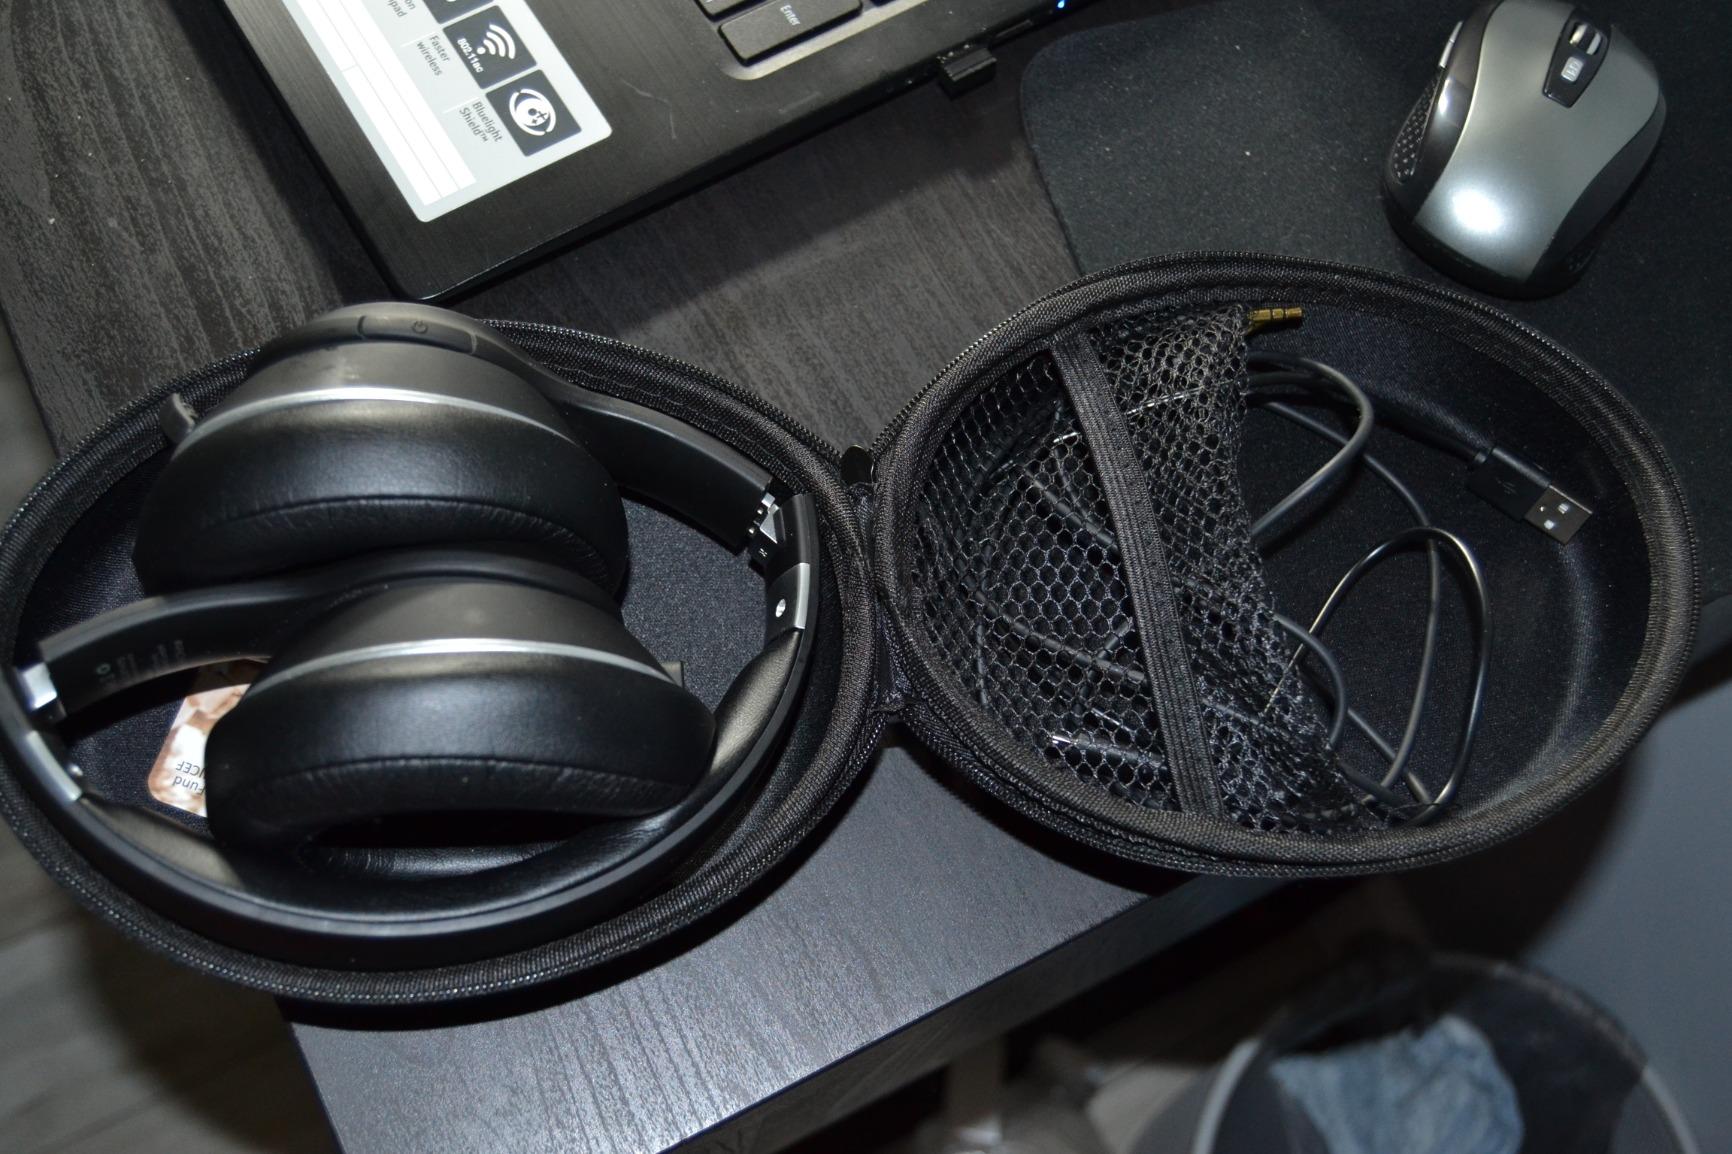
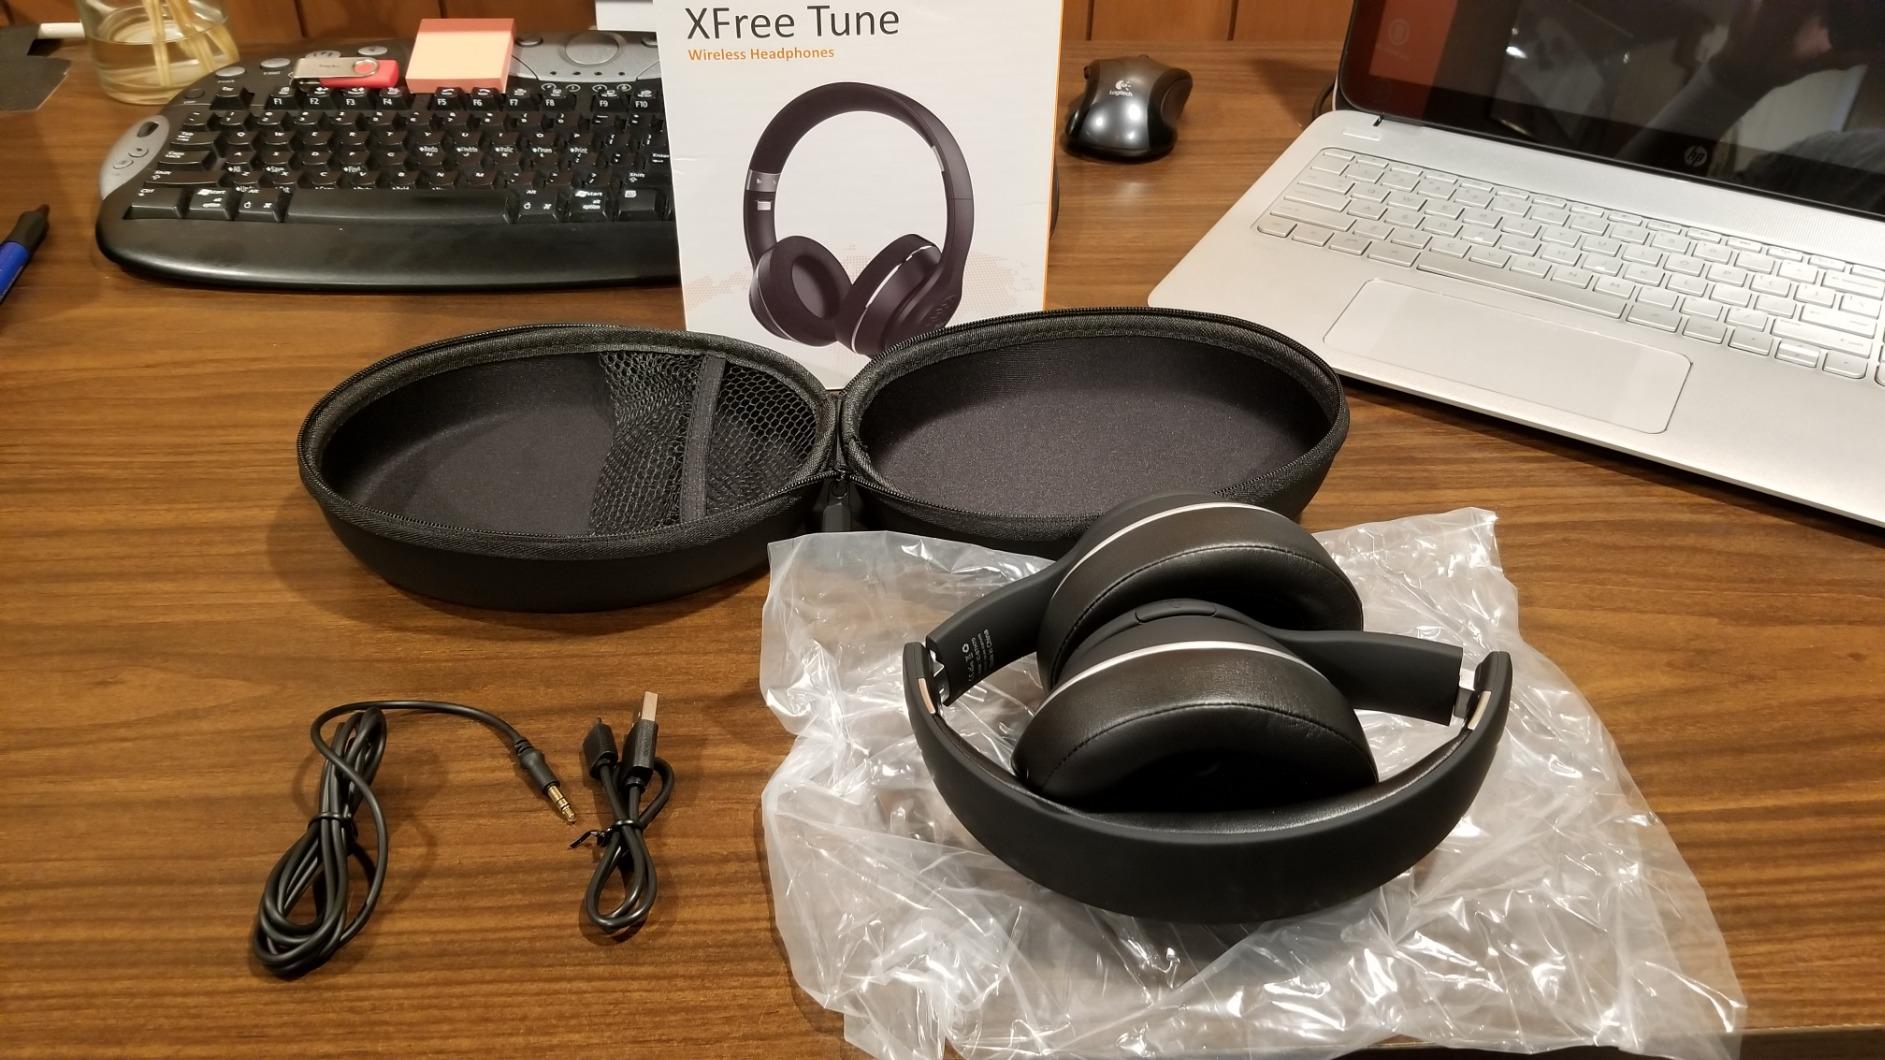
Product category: headphones
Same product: yes